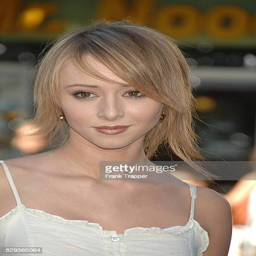
actor arrives at the premiere held